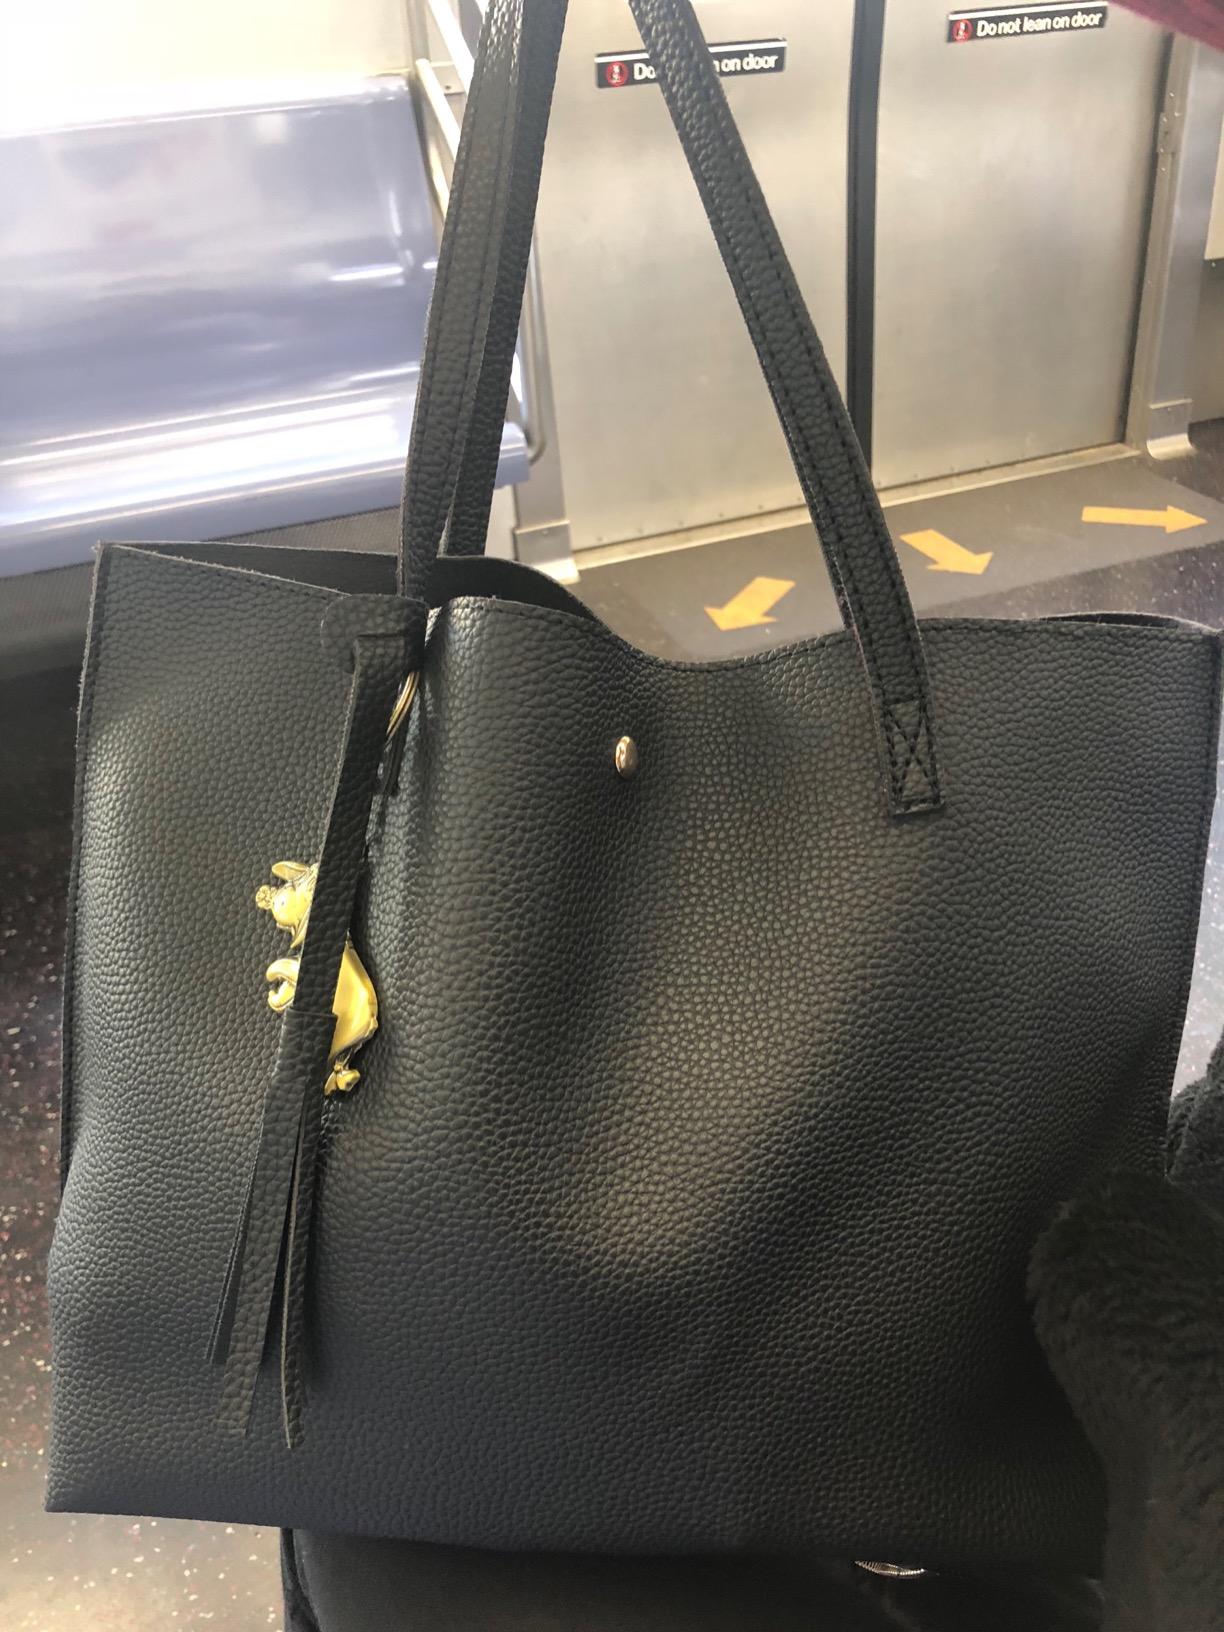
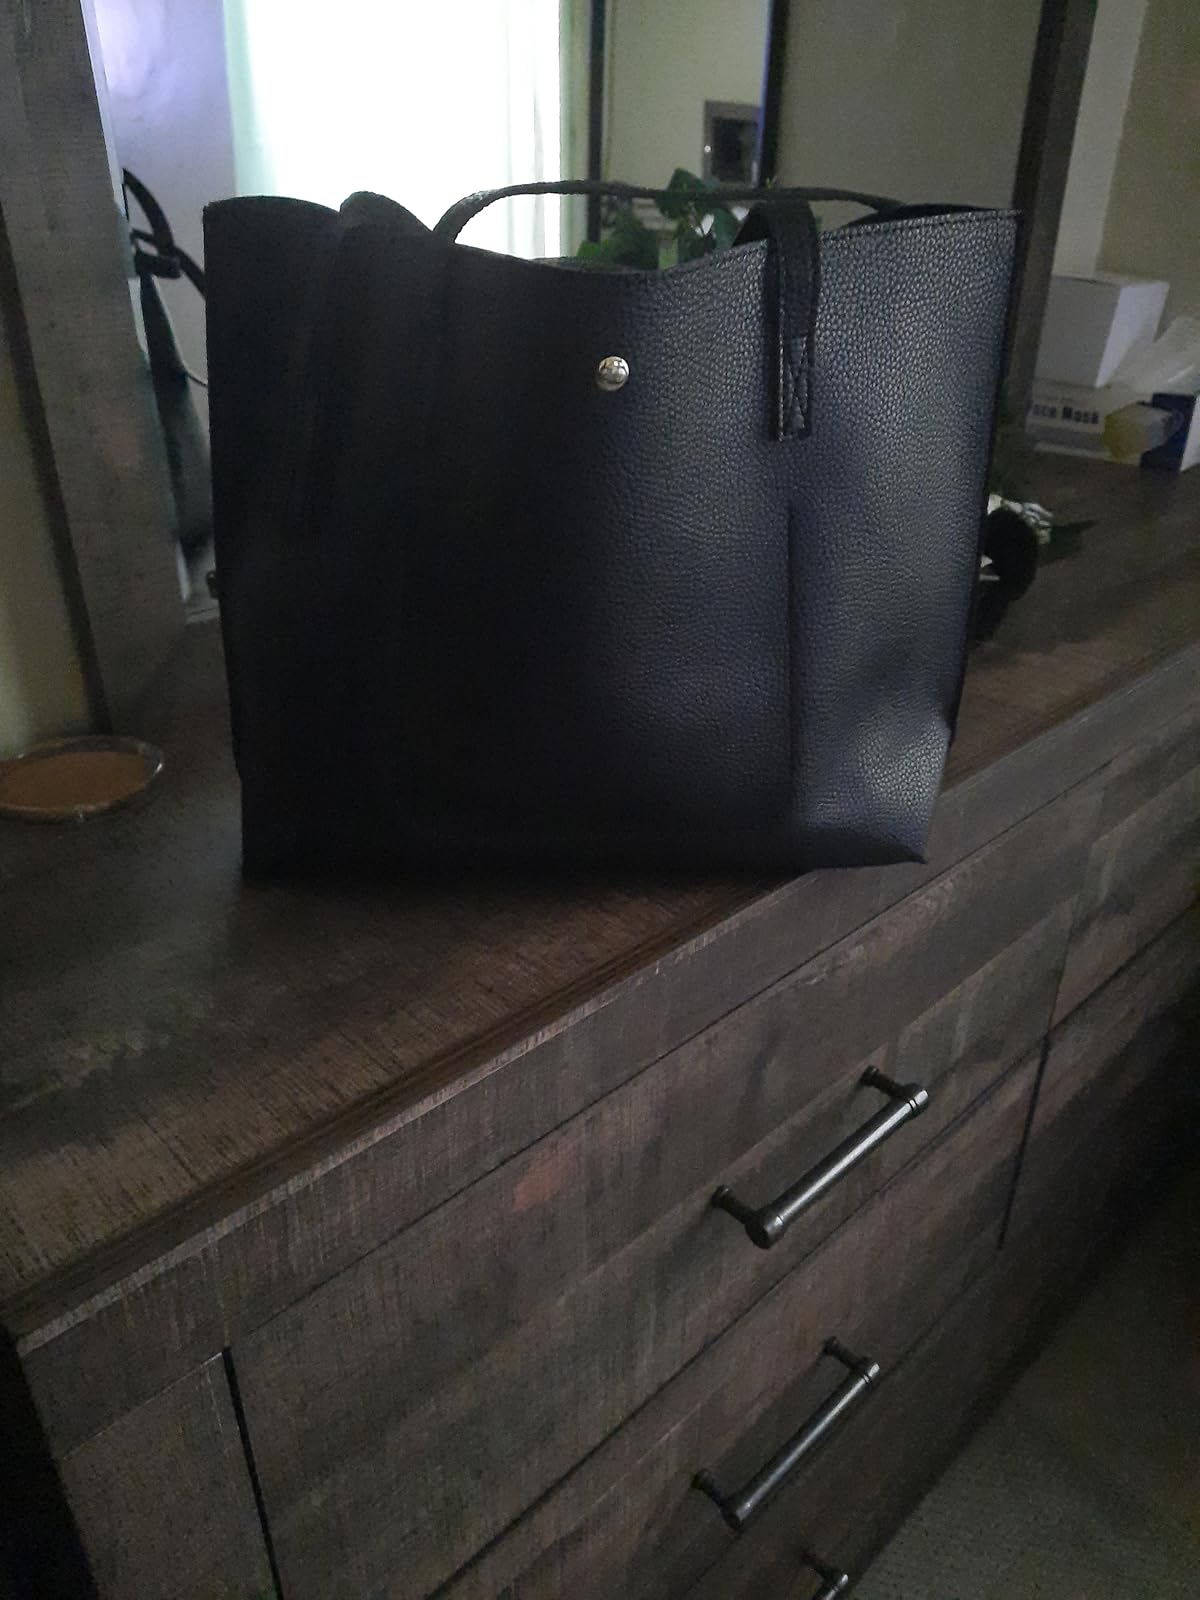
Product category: accessories_handbag
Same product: yes